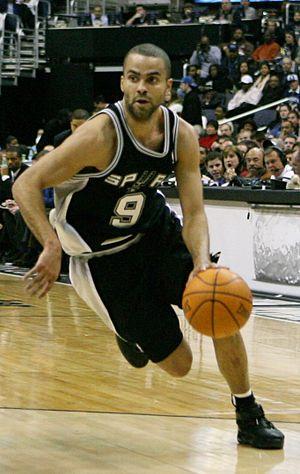
Tony Parker, de son vrai nom William Anthony Parker II, né le 17 mai 1982 à Bruges, en Belgique, est un joueur de basket-ball international franco-américain. Surnommé TP, il a évolué au poste de meneur jusqu'à la fin de sa carrière professionnelle en 2019.
Cette page dresse une liste de personnalités nées au cours de l'année 1982 présentée dans l'ordre chronologique.
Cette page présente la liste des 200 meilleurs marqueurs de la NBA en carrière en saison régulière.
Cette page présente la liste des meilleurs passeurs en NBA en carrière en saison régulière.
Cette page présente la liste des meilleurs passeurs en Playoffs NBA en carrière.
L'ASVEL Lyon-Villeurbanne est un club français de basket-ball situé à Villeurbanne nommé officiellement, pour raison de parrainage, LDLC ASVEL depuis 2018.